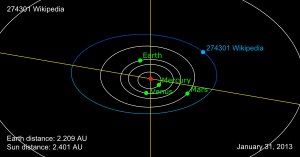
(274301) Wikipedia
Wikipedias bane om solen
(274301) Wikipedia er en asteroide der bevæger sig i asteroidebæltet, også kaldet en hovedbælteasteroide. Den blev observeret første gang den 25. august 2008, af astronomer på Andrusjivka astronomiske observatorium i Andrusjivka, Ukraine. Asteroiden blev den 27. januar 2013 navngivet efter online-encyklopædien Wikipedia.